Live for Life

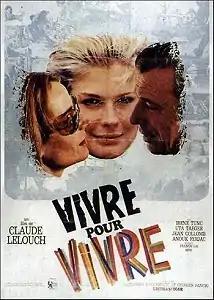
original film poster

Live for Life is a 1967 French film directed by Claude Lelouch starring Yves Montand, Candice Bergen and Annie Girardot. The film won the Golden Globe for Best Foreign Language Film and was nominated for the Academy Award for Best Foreign Language Film. The film had a total of 2,936,035 admissions in France and was the 7th highest-grossing film of the year.